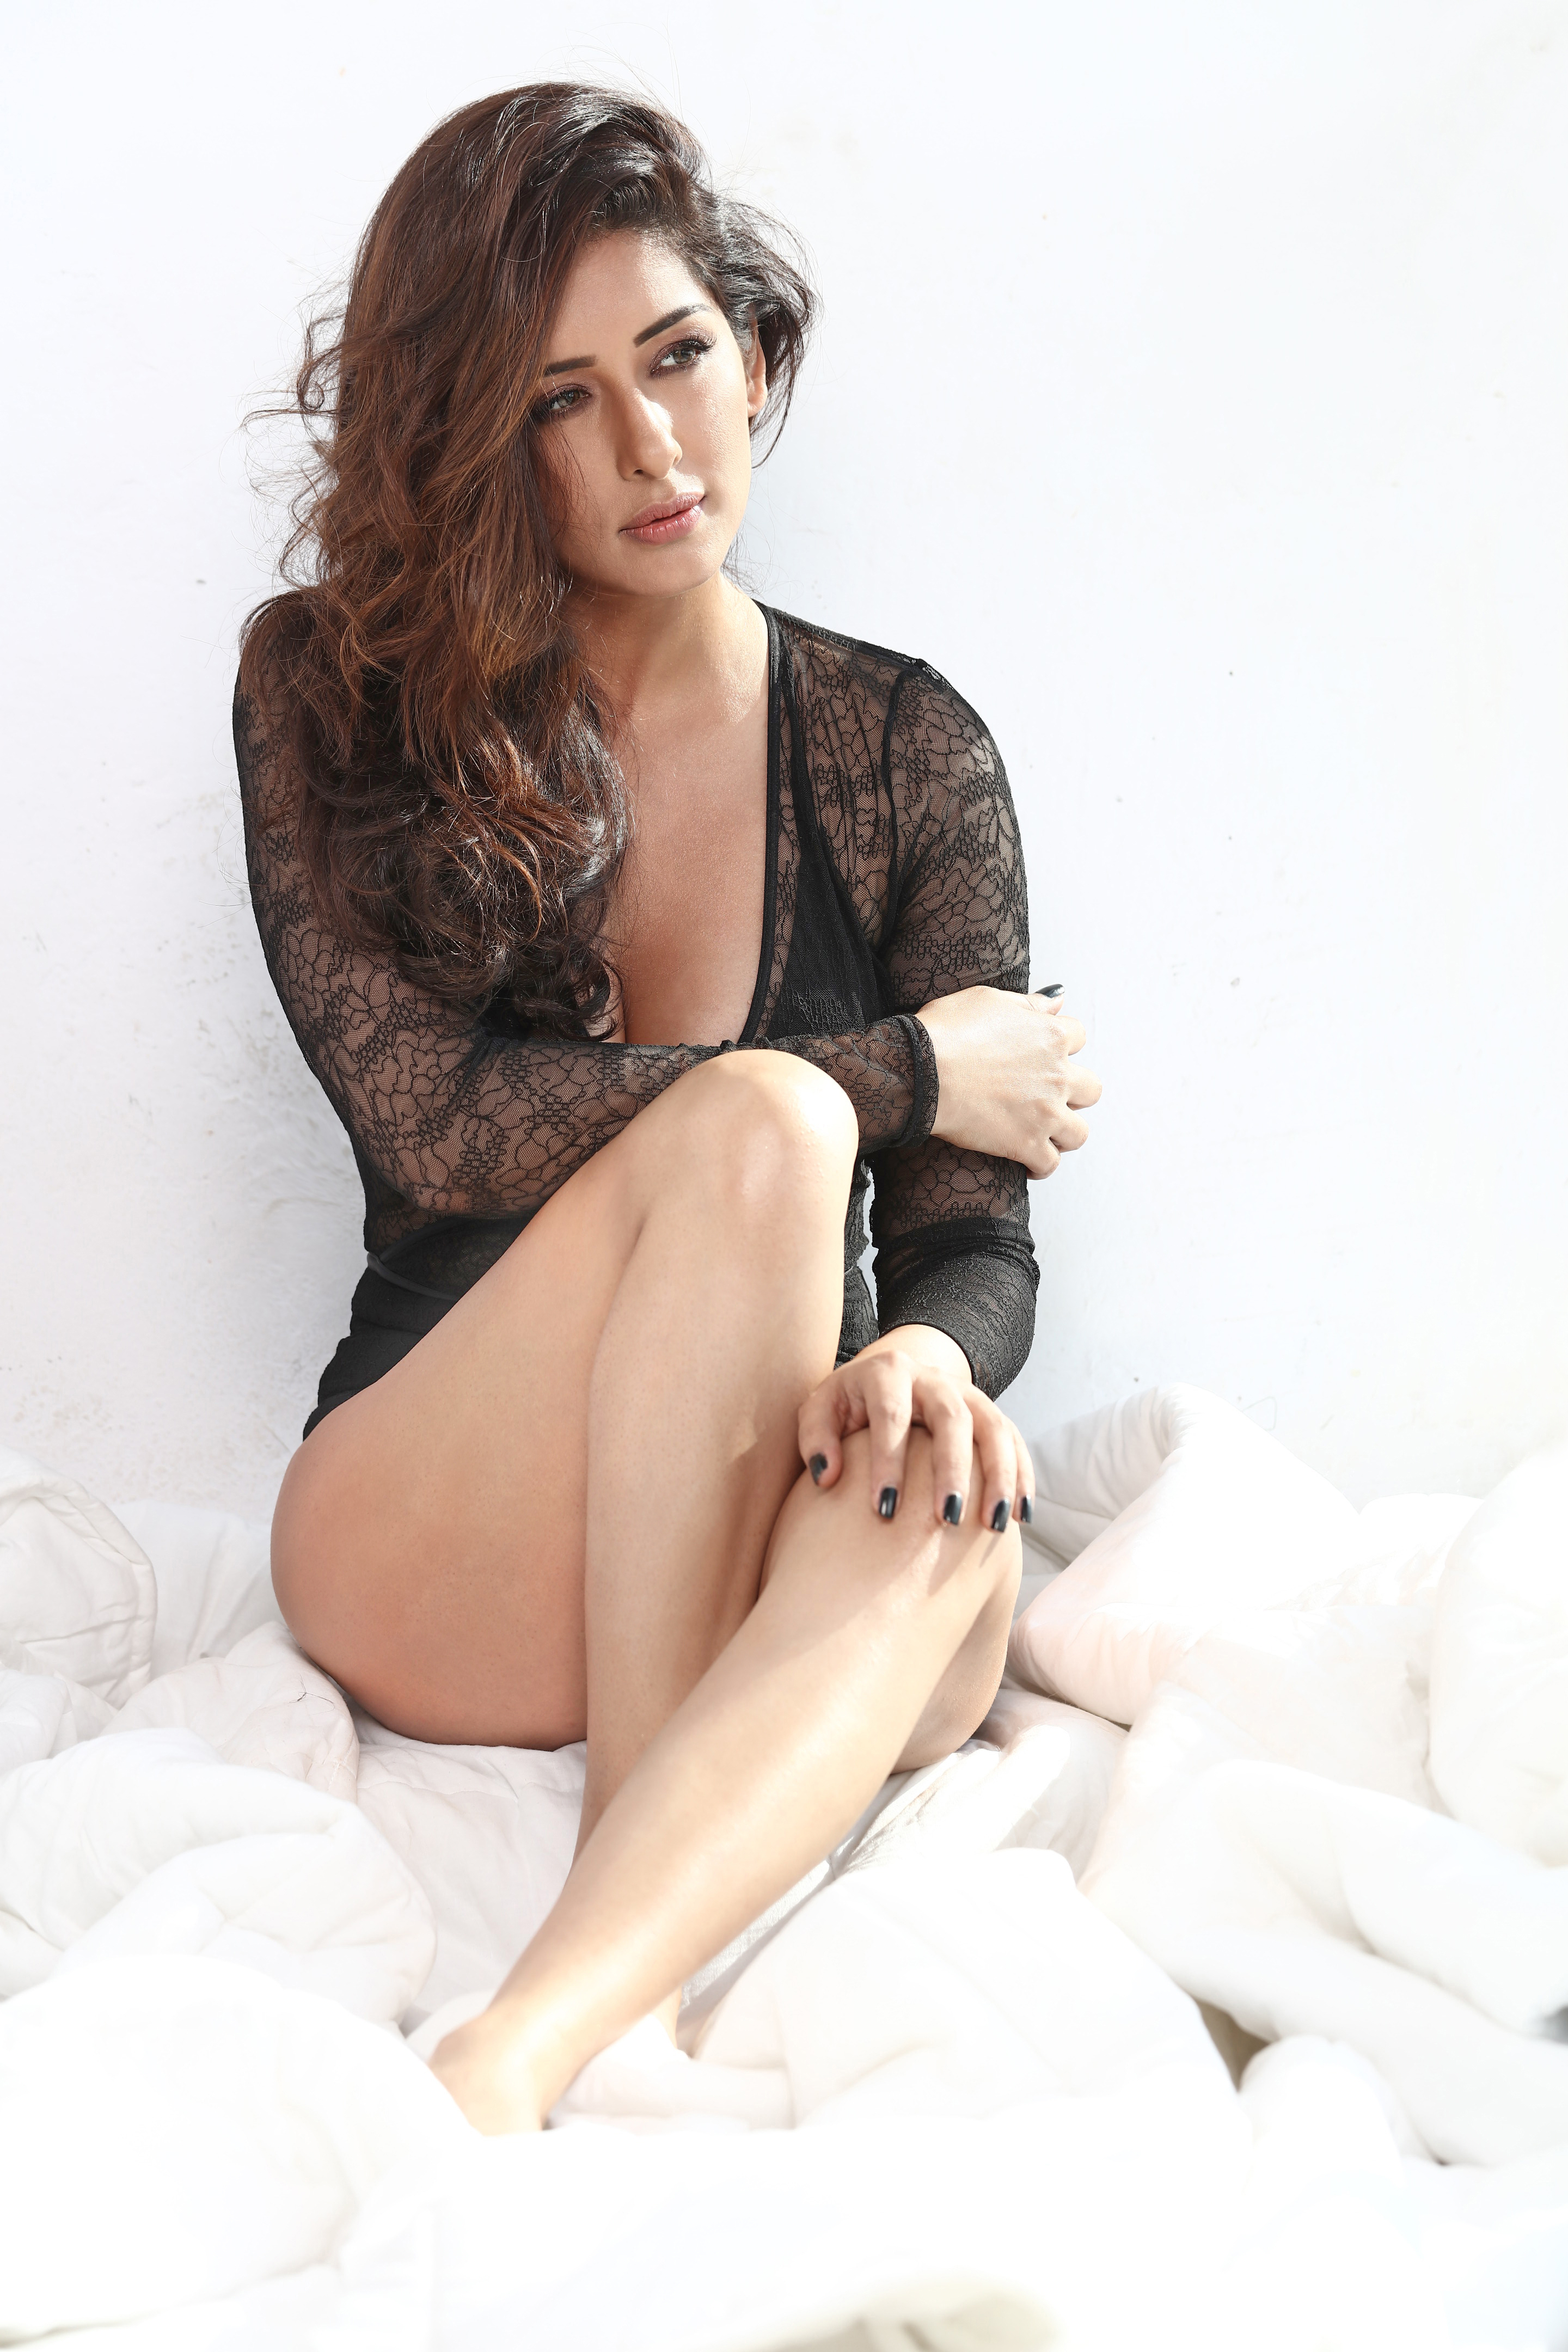
india, indian, traditional, serial, Porus, Telugu, actress, bollywood, sensual, strip, tease, new, collection, outfits, outfit, today, women, style, womens, fashion, clothes, wear, trendy, clothing, fashion model, photo shoot, beauty, sitting, leg, model, thigh, brown hair, girl, human leg, long hair, lingerie, shoe